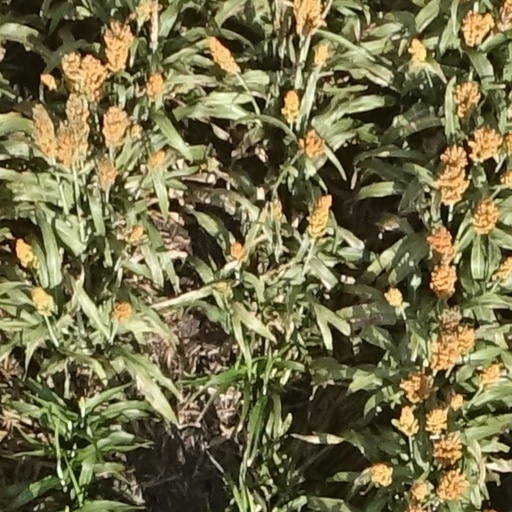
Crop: sorghum